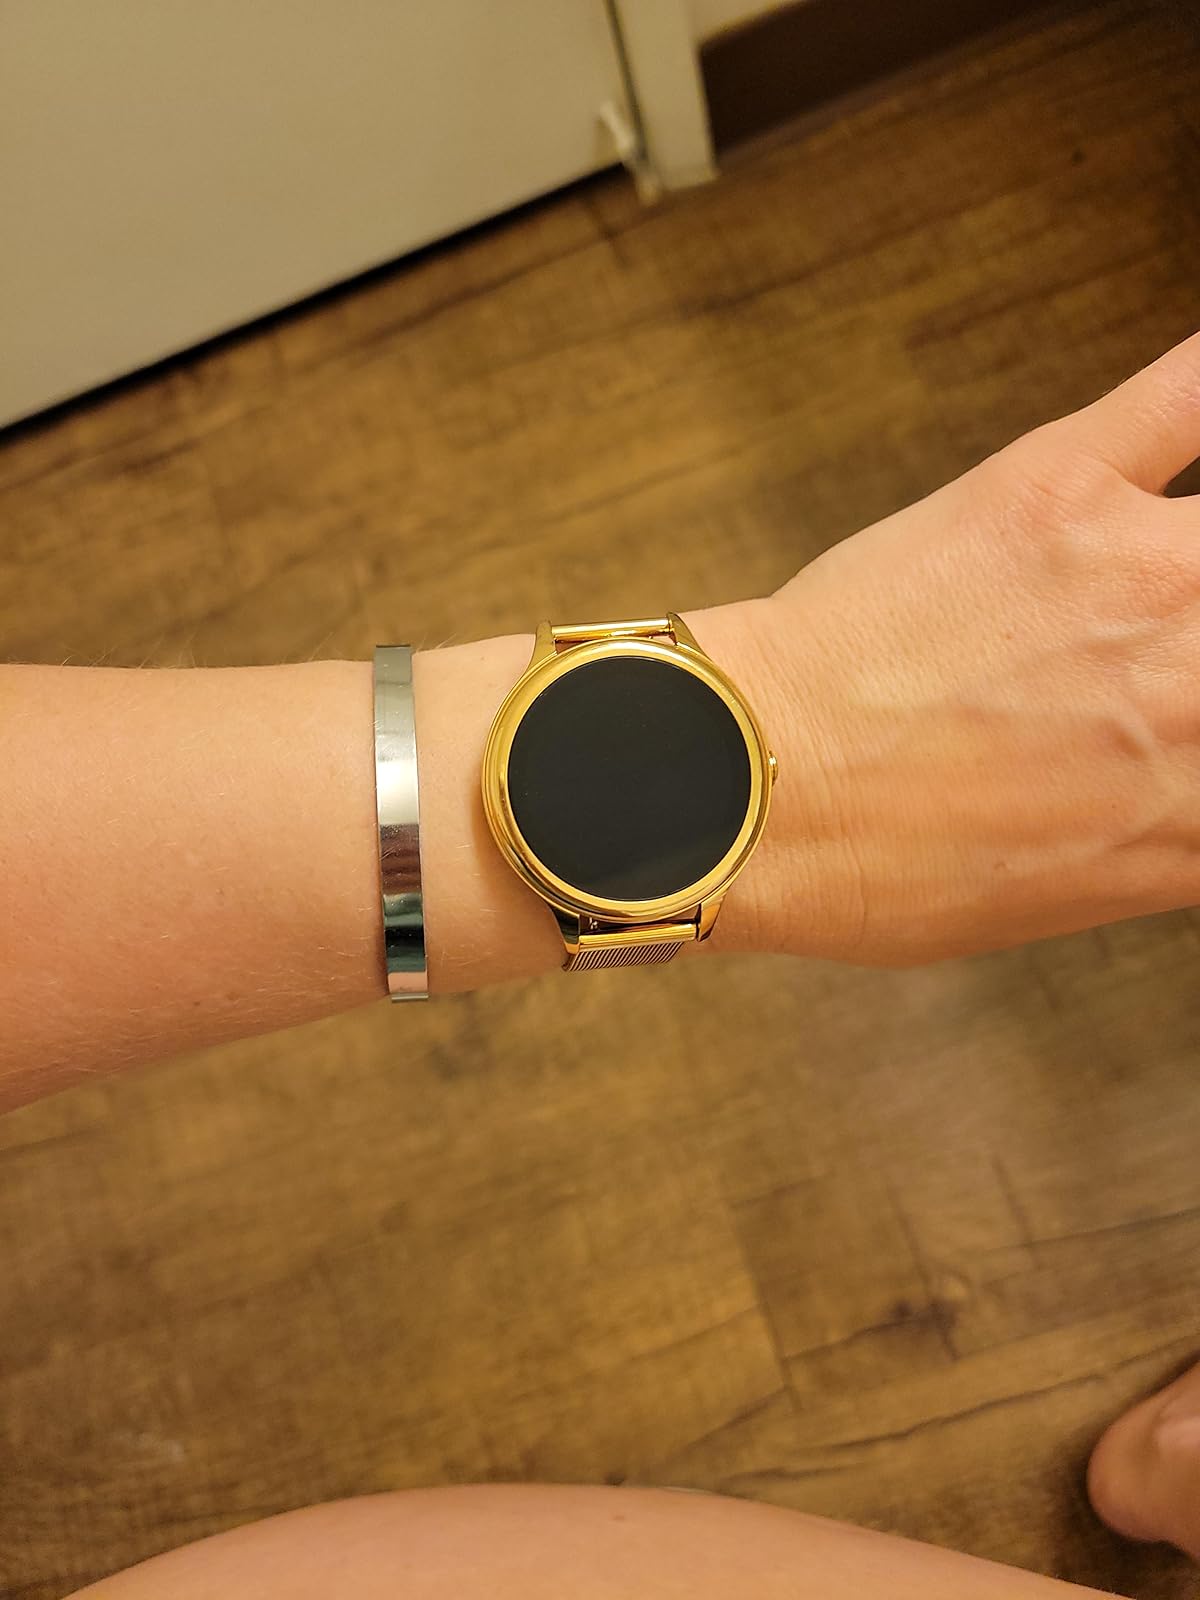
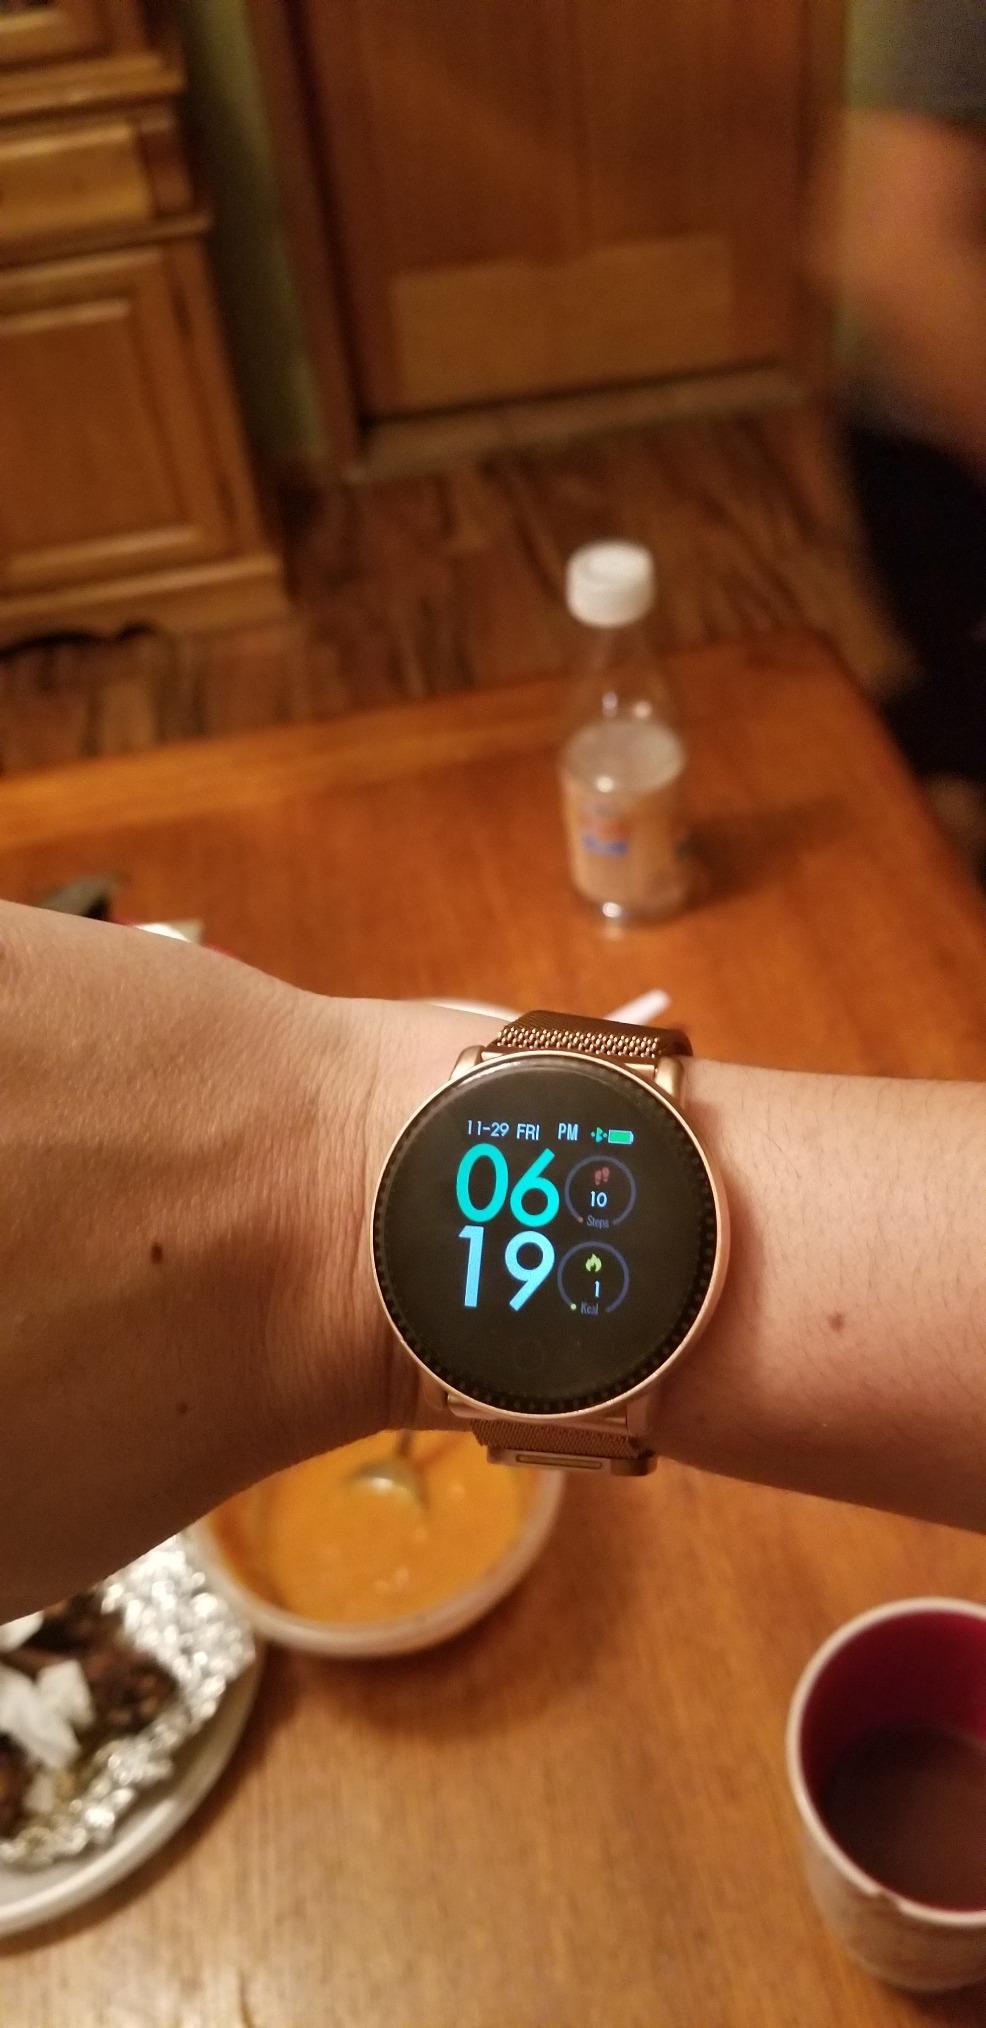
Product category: smartwatch
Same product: no